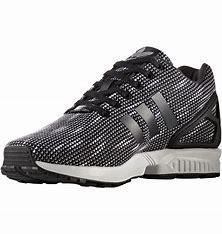
Brand: Adidas
Model: ZX Flux